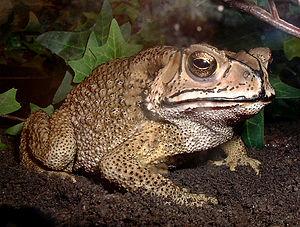
Duttaphrynus melanostictus, le Crapaud masqué, est une espèce d'amphibiens de la famille des Bufonidae.